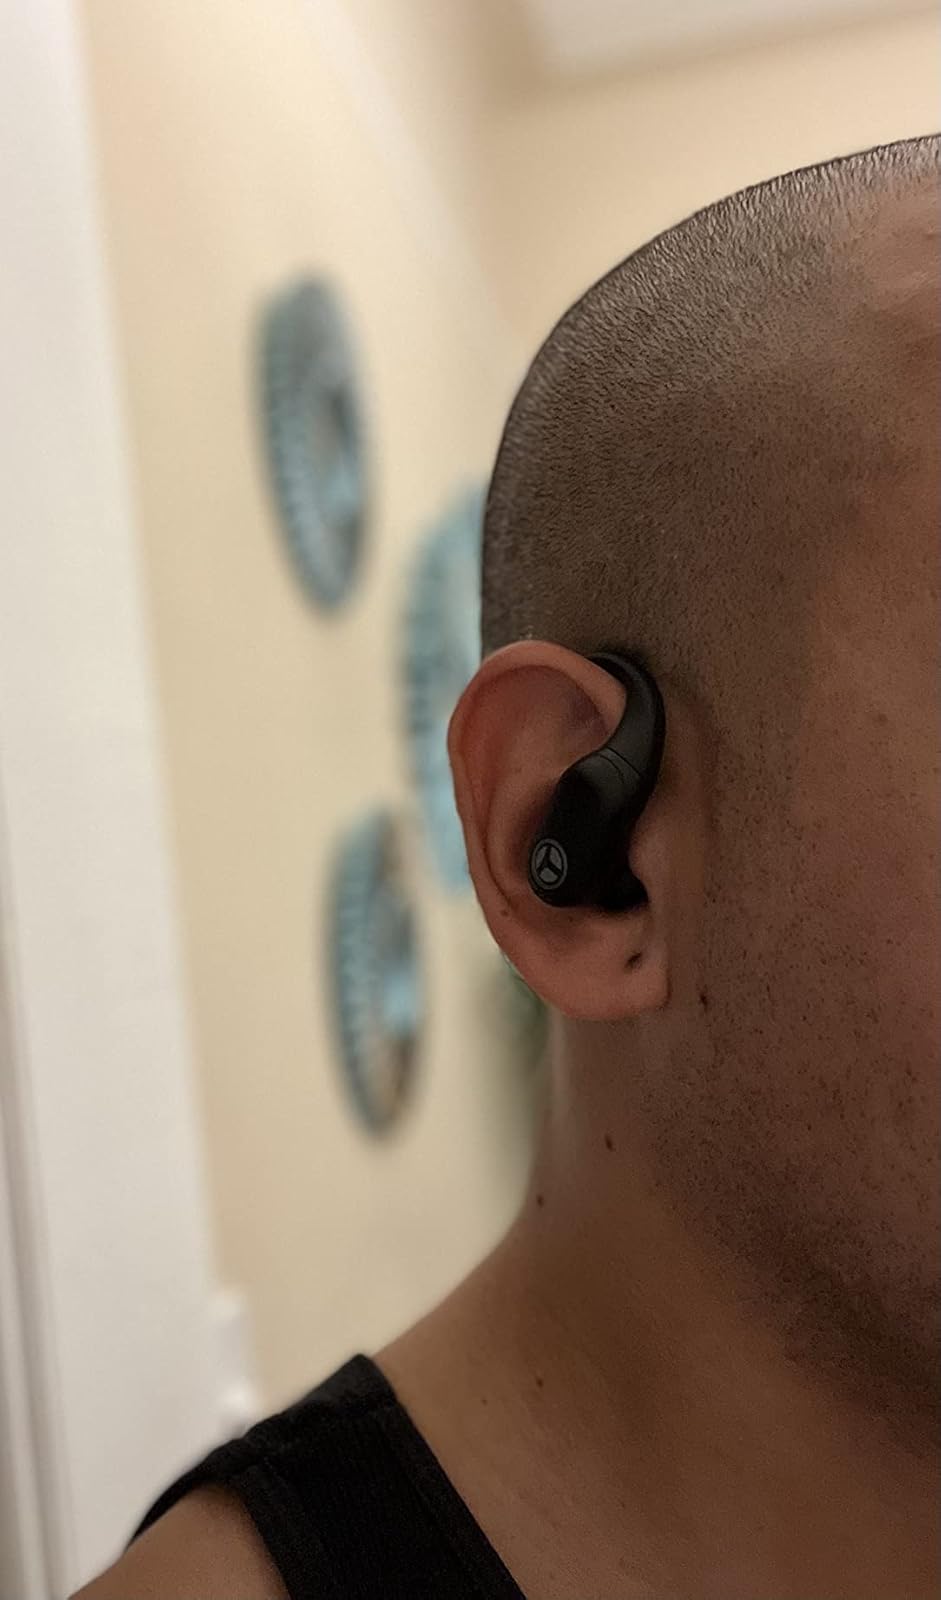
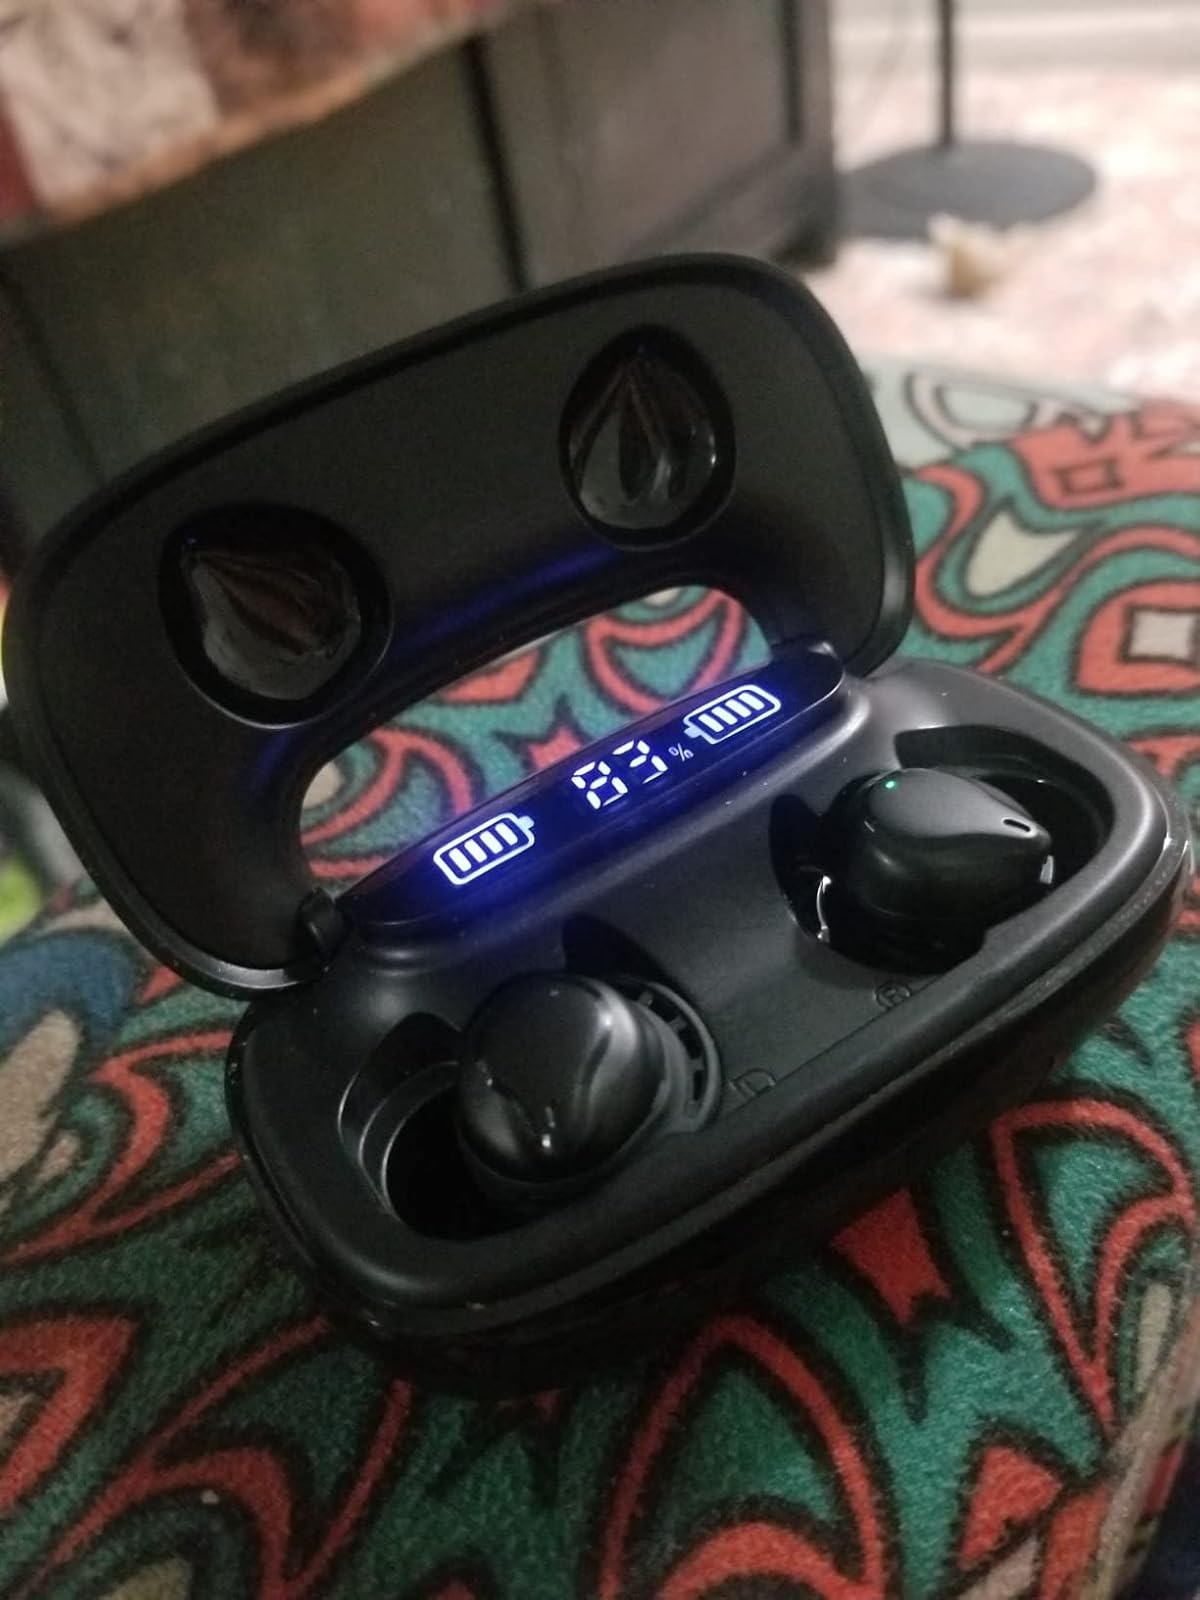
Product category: earbuds
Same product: no